Lake Carhuacocha (Jesús-Queropalca)

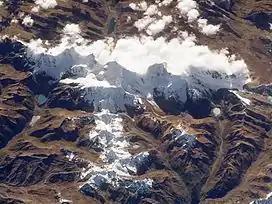
Carhuacocha (on the top in the center) in the east of the Huayhuash mountain range as seen from the air (NASA image)

Lake Carhuacocha (possibly from Quechua "qarwa" leaf worm, larva of a beetle; pale, yellowish, golden, "qucha" lake) is a lake in Peru located in the Huanuco Region, Lauricocha Province, on the border of the districts of Jesús and Queropalca. It lies on the east side of the Huayhuash mountain range. The lake is about 1.5 km long and 0.44 km at its widest point.